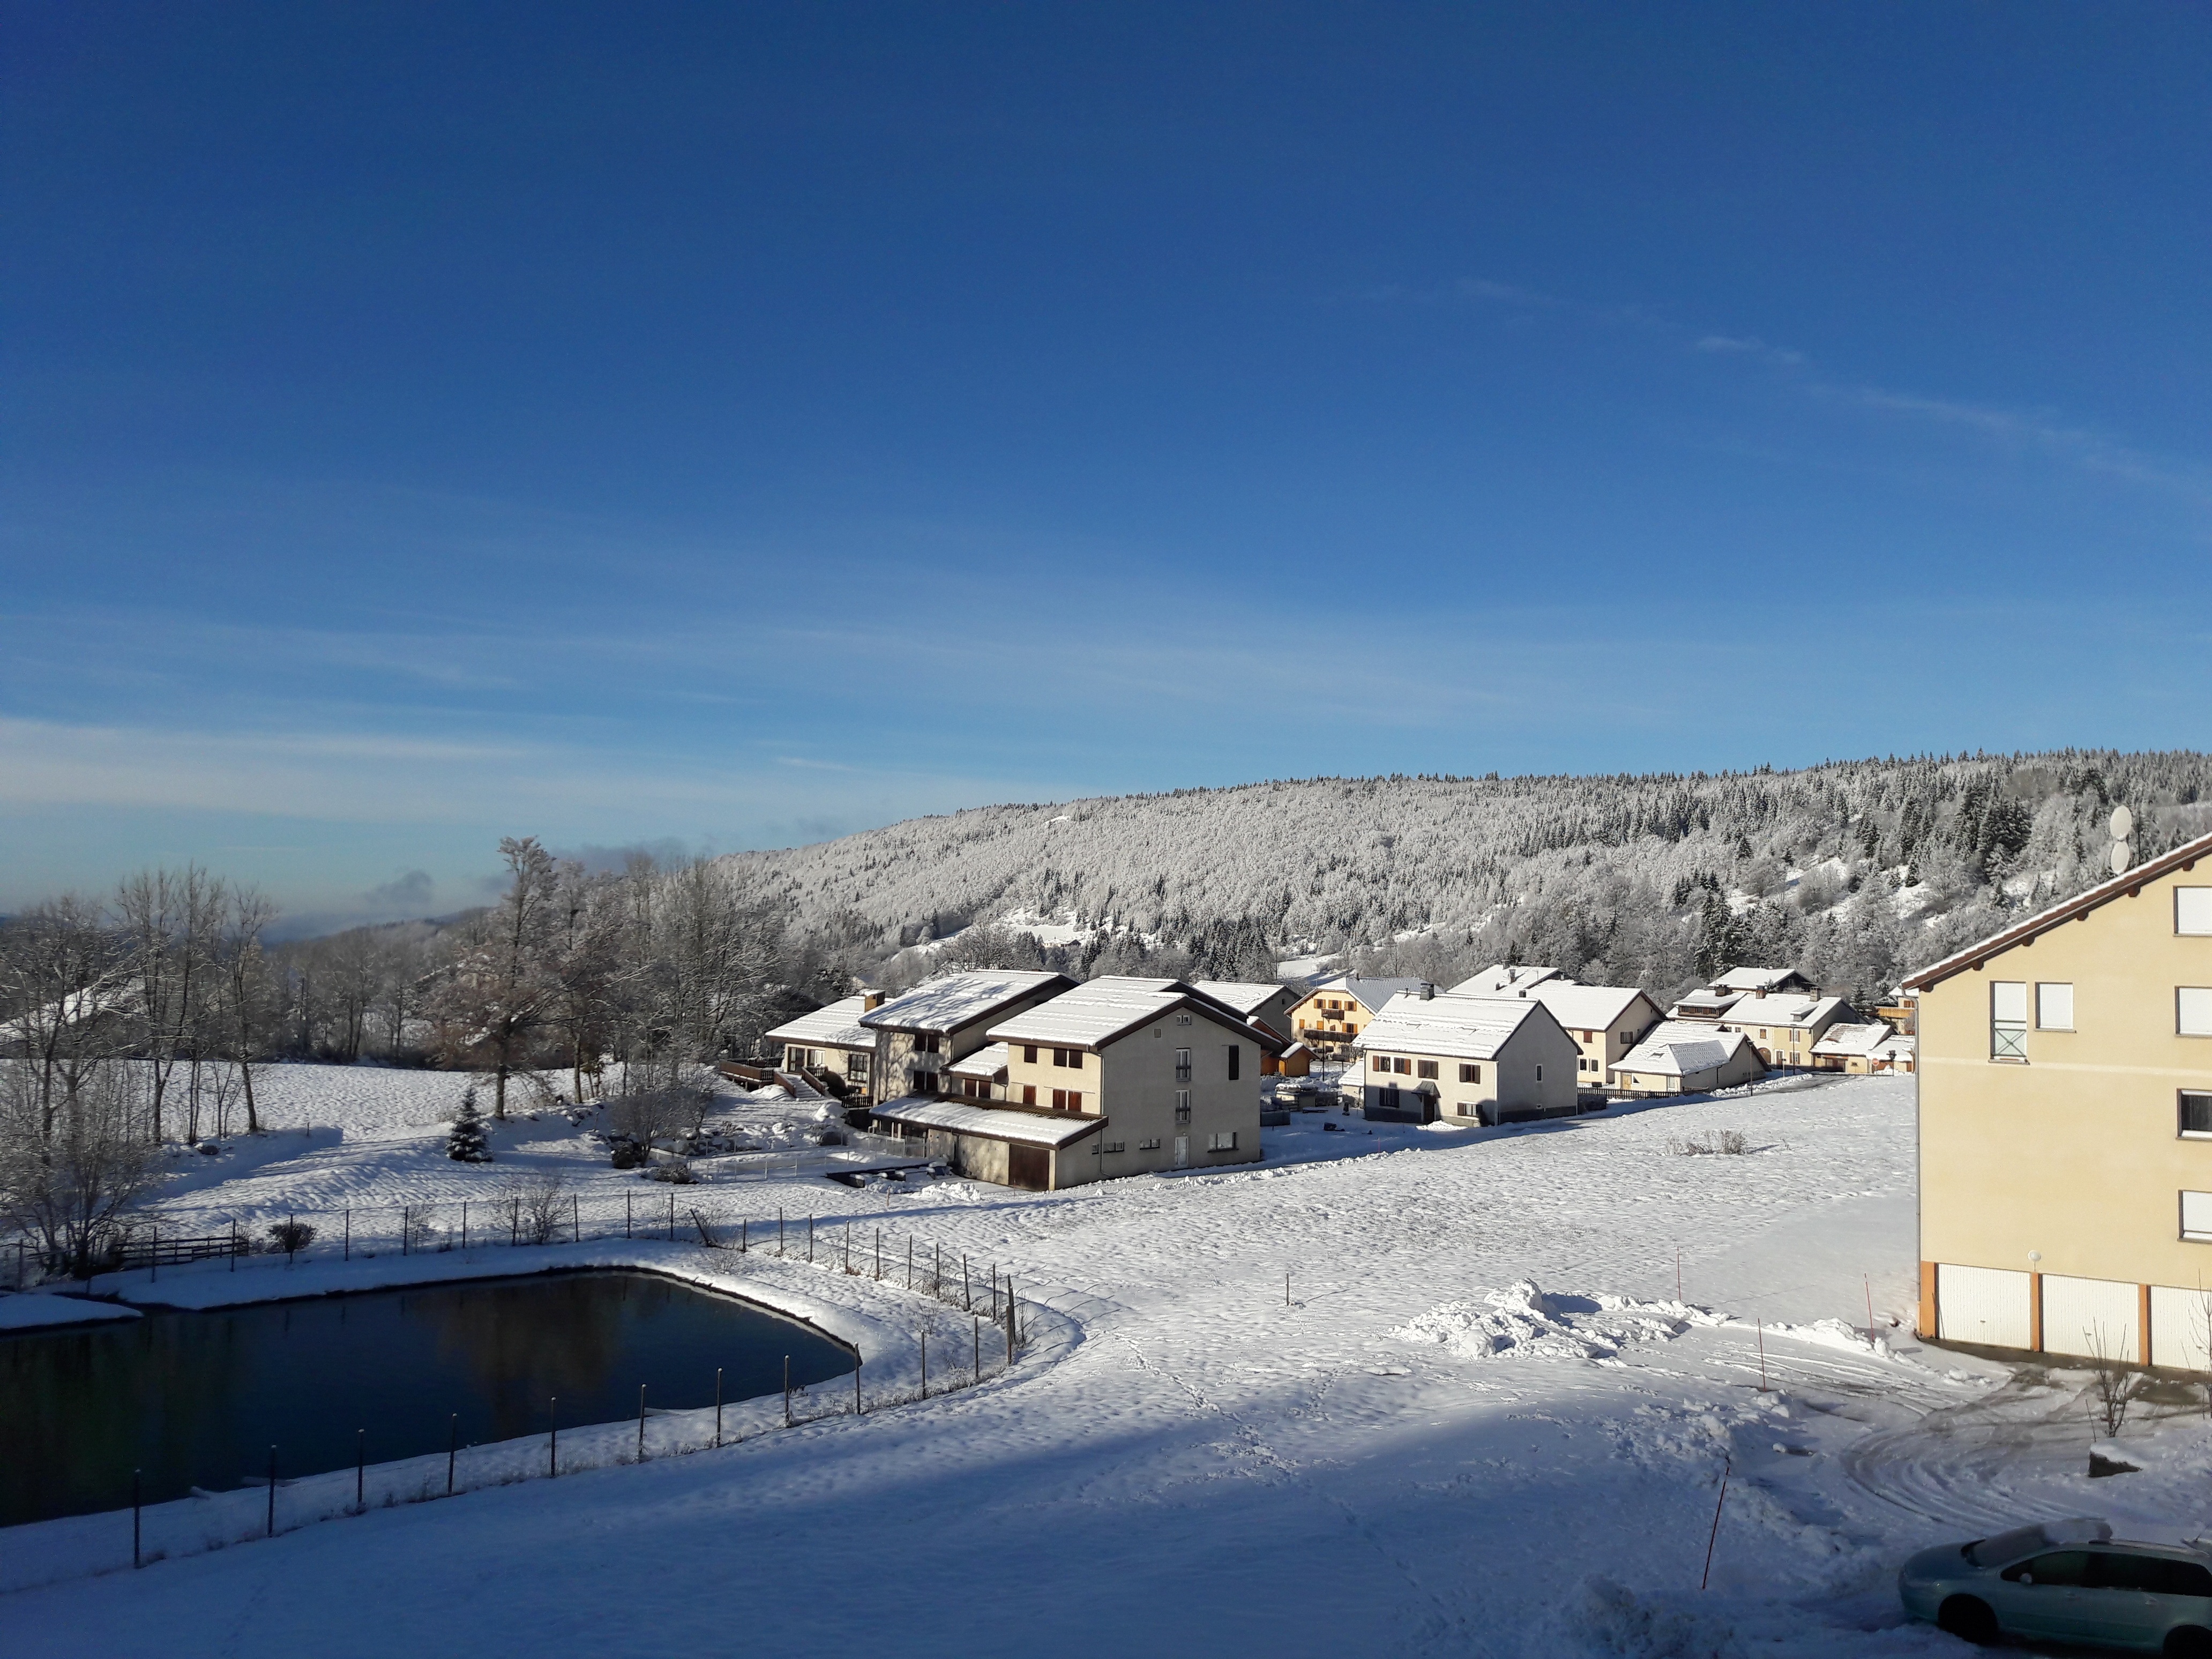
landscape, tree, mountain, snow, winter, cloud, sky, house, frost, roof, home, mountain range, village, suburb, cottage, property, arctic, alps, log cabin, piste, freezing, real estate, residential area